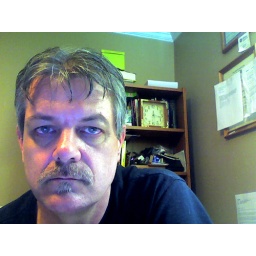
2009. in my home office